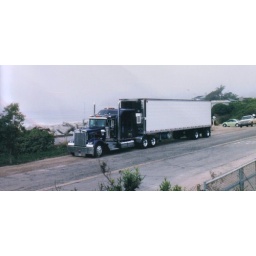
By yhe Pacific ocean in SoCal between picks loading flowers